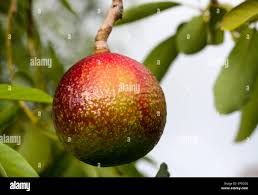
Label: Avocado